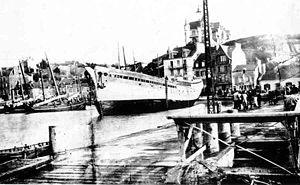
Le ""Georges Clémenceau"" dernier Trois-Mâts construit à Cancale, France
Cancale est une commune française située dans le département d’Ille-et-Vilaine, en région Bretagne, peuplée de 5 121 habitants. Elle est réputée pour ses huîtres plates sauvages issues de bancs naturels existant en eau profonde et plus récemment pour ses huîtres creuses d'élevage.